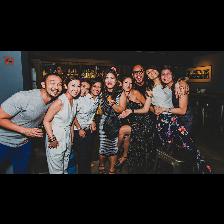
Label: Human